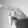
ASL letter: P